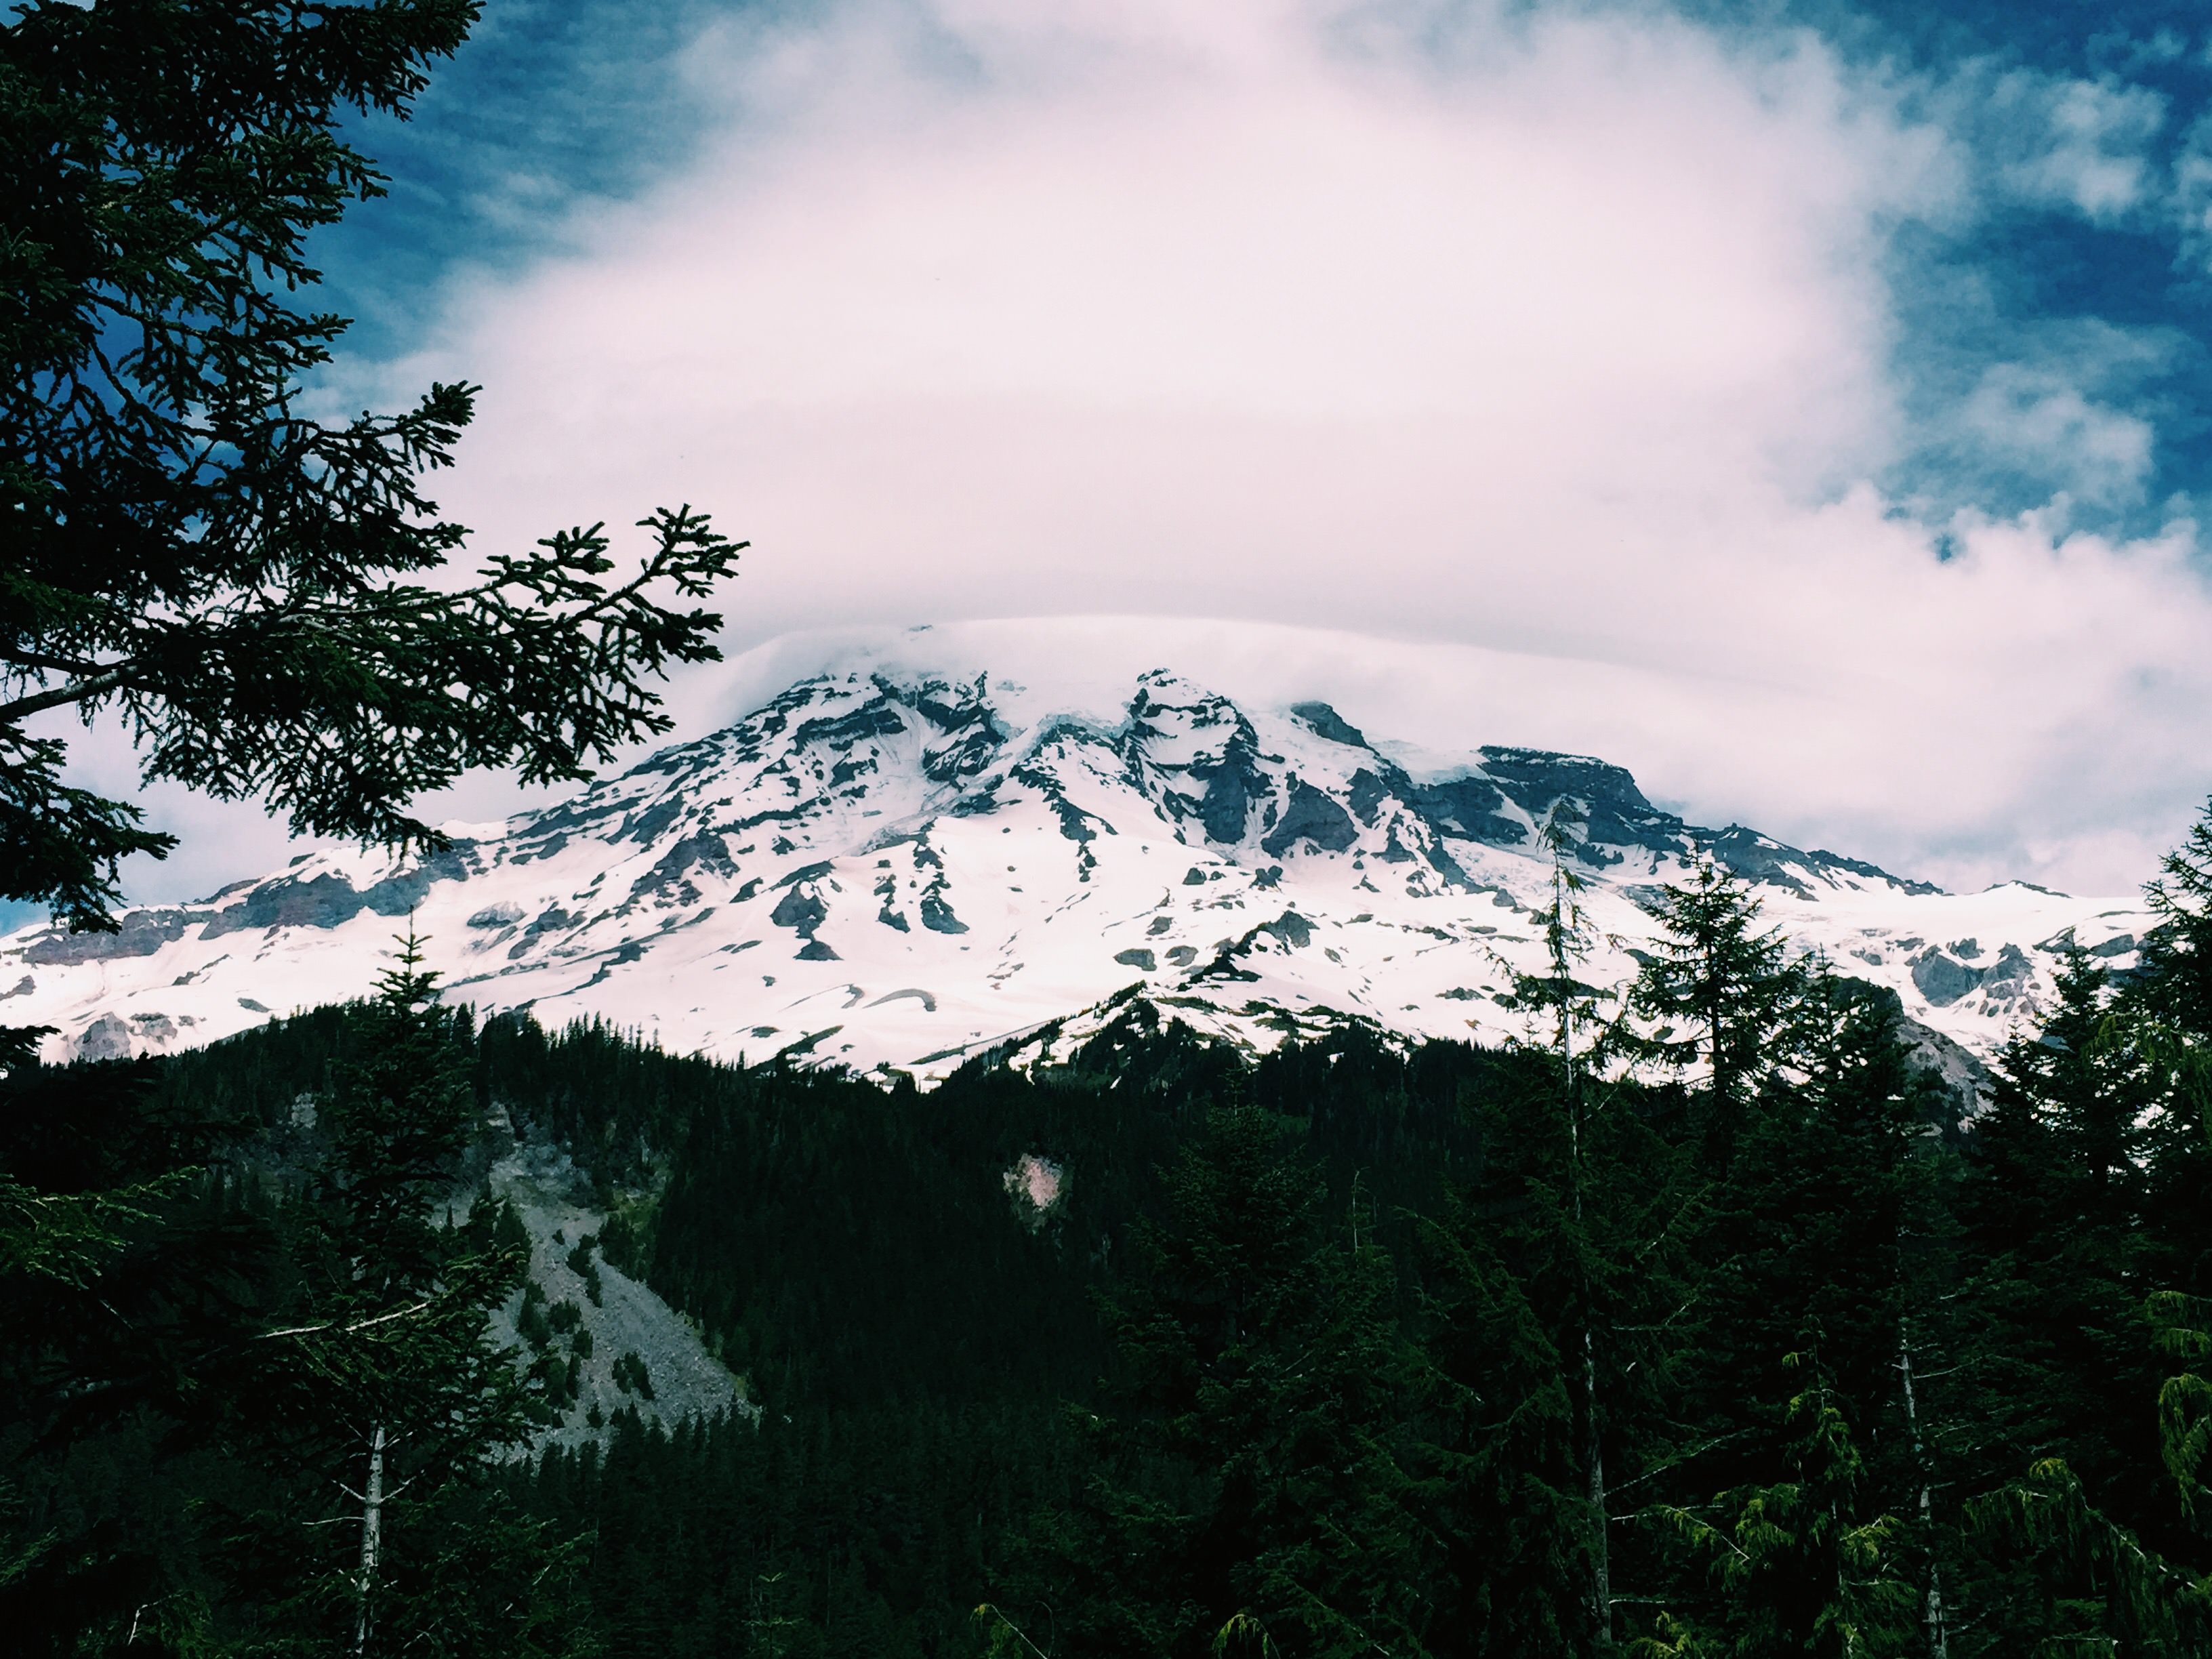
landscape, tree, nature, forest, wilderness, mountain, snow, winter, cloud, sky, sunlight, morning, hill, mountain range, scenic, weather, ridge, trees, woods, alps, habitat, landform, natural environment, geographical feature, atmospheric phenomenon, woody plant, mountainous landforms